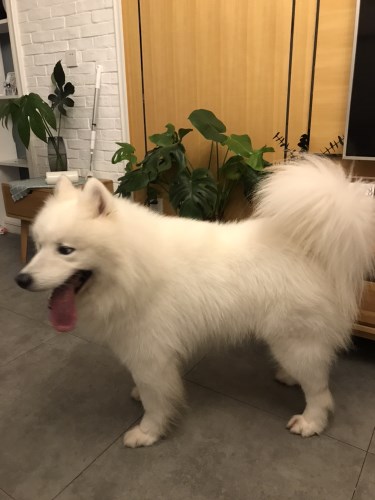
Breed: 2192-n000088-Samoyed